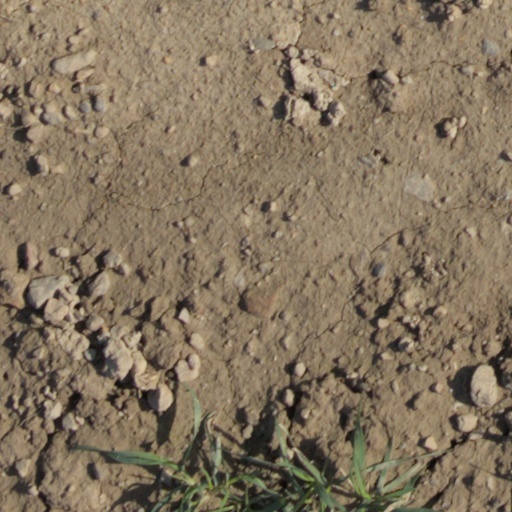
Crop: wheat